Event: Nepal Earthquake
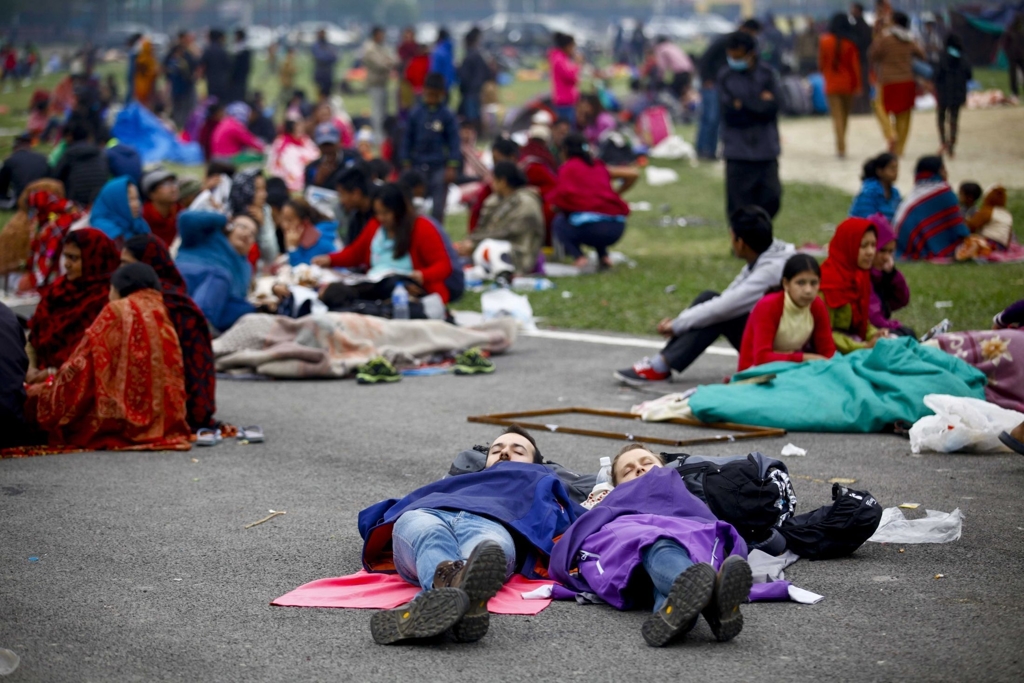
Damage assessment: damage